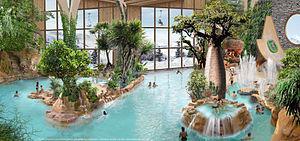
Le nouveau parc aquatique et ludique d'Avoriaz.
Avoriaz est une station de ski située à 1 800 m d'altitude sur le territoire de la commune de Morzine en Haute-Savoie en France et passe également par le Valais. Elle a été ouverte en 1967.